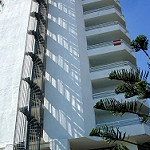
Label: buildings